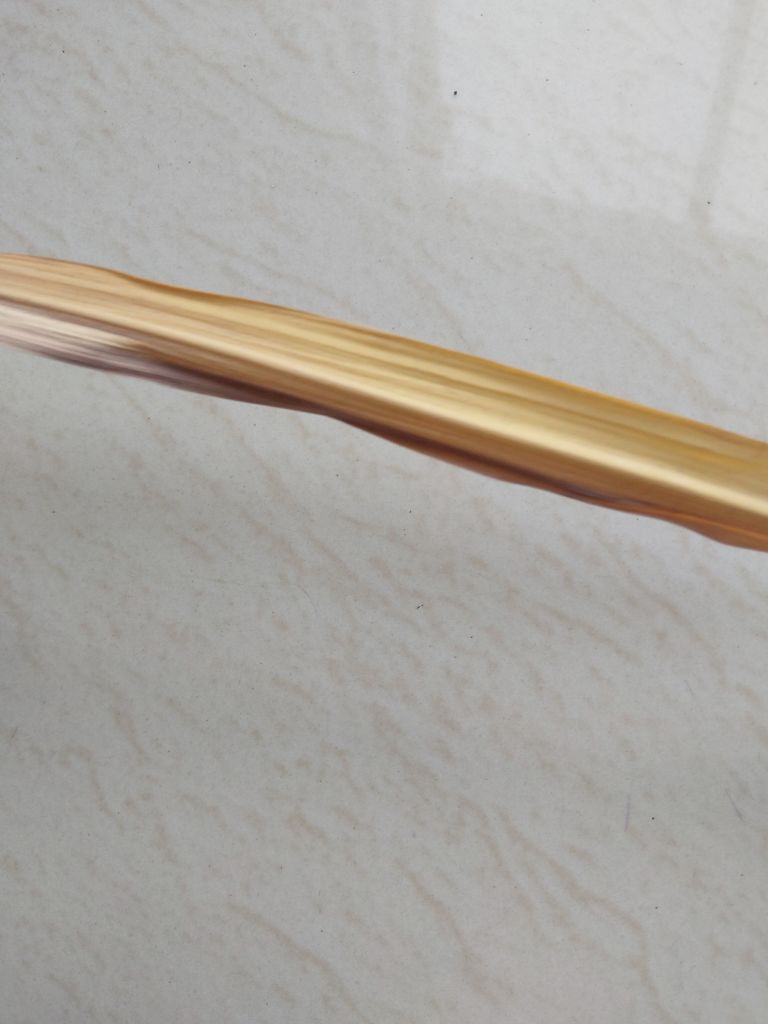
Label: Dried